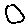
Label: 0